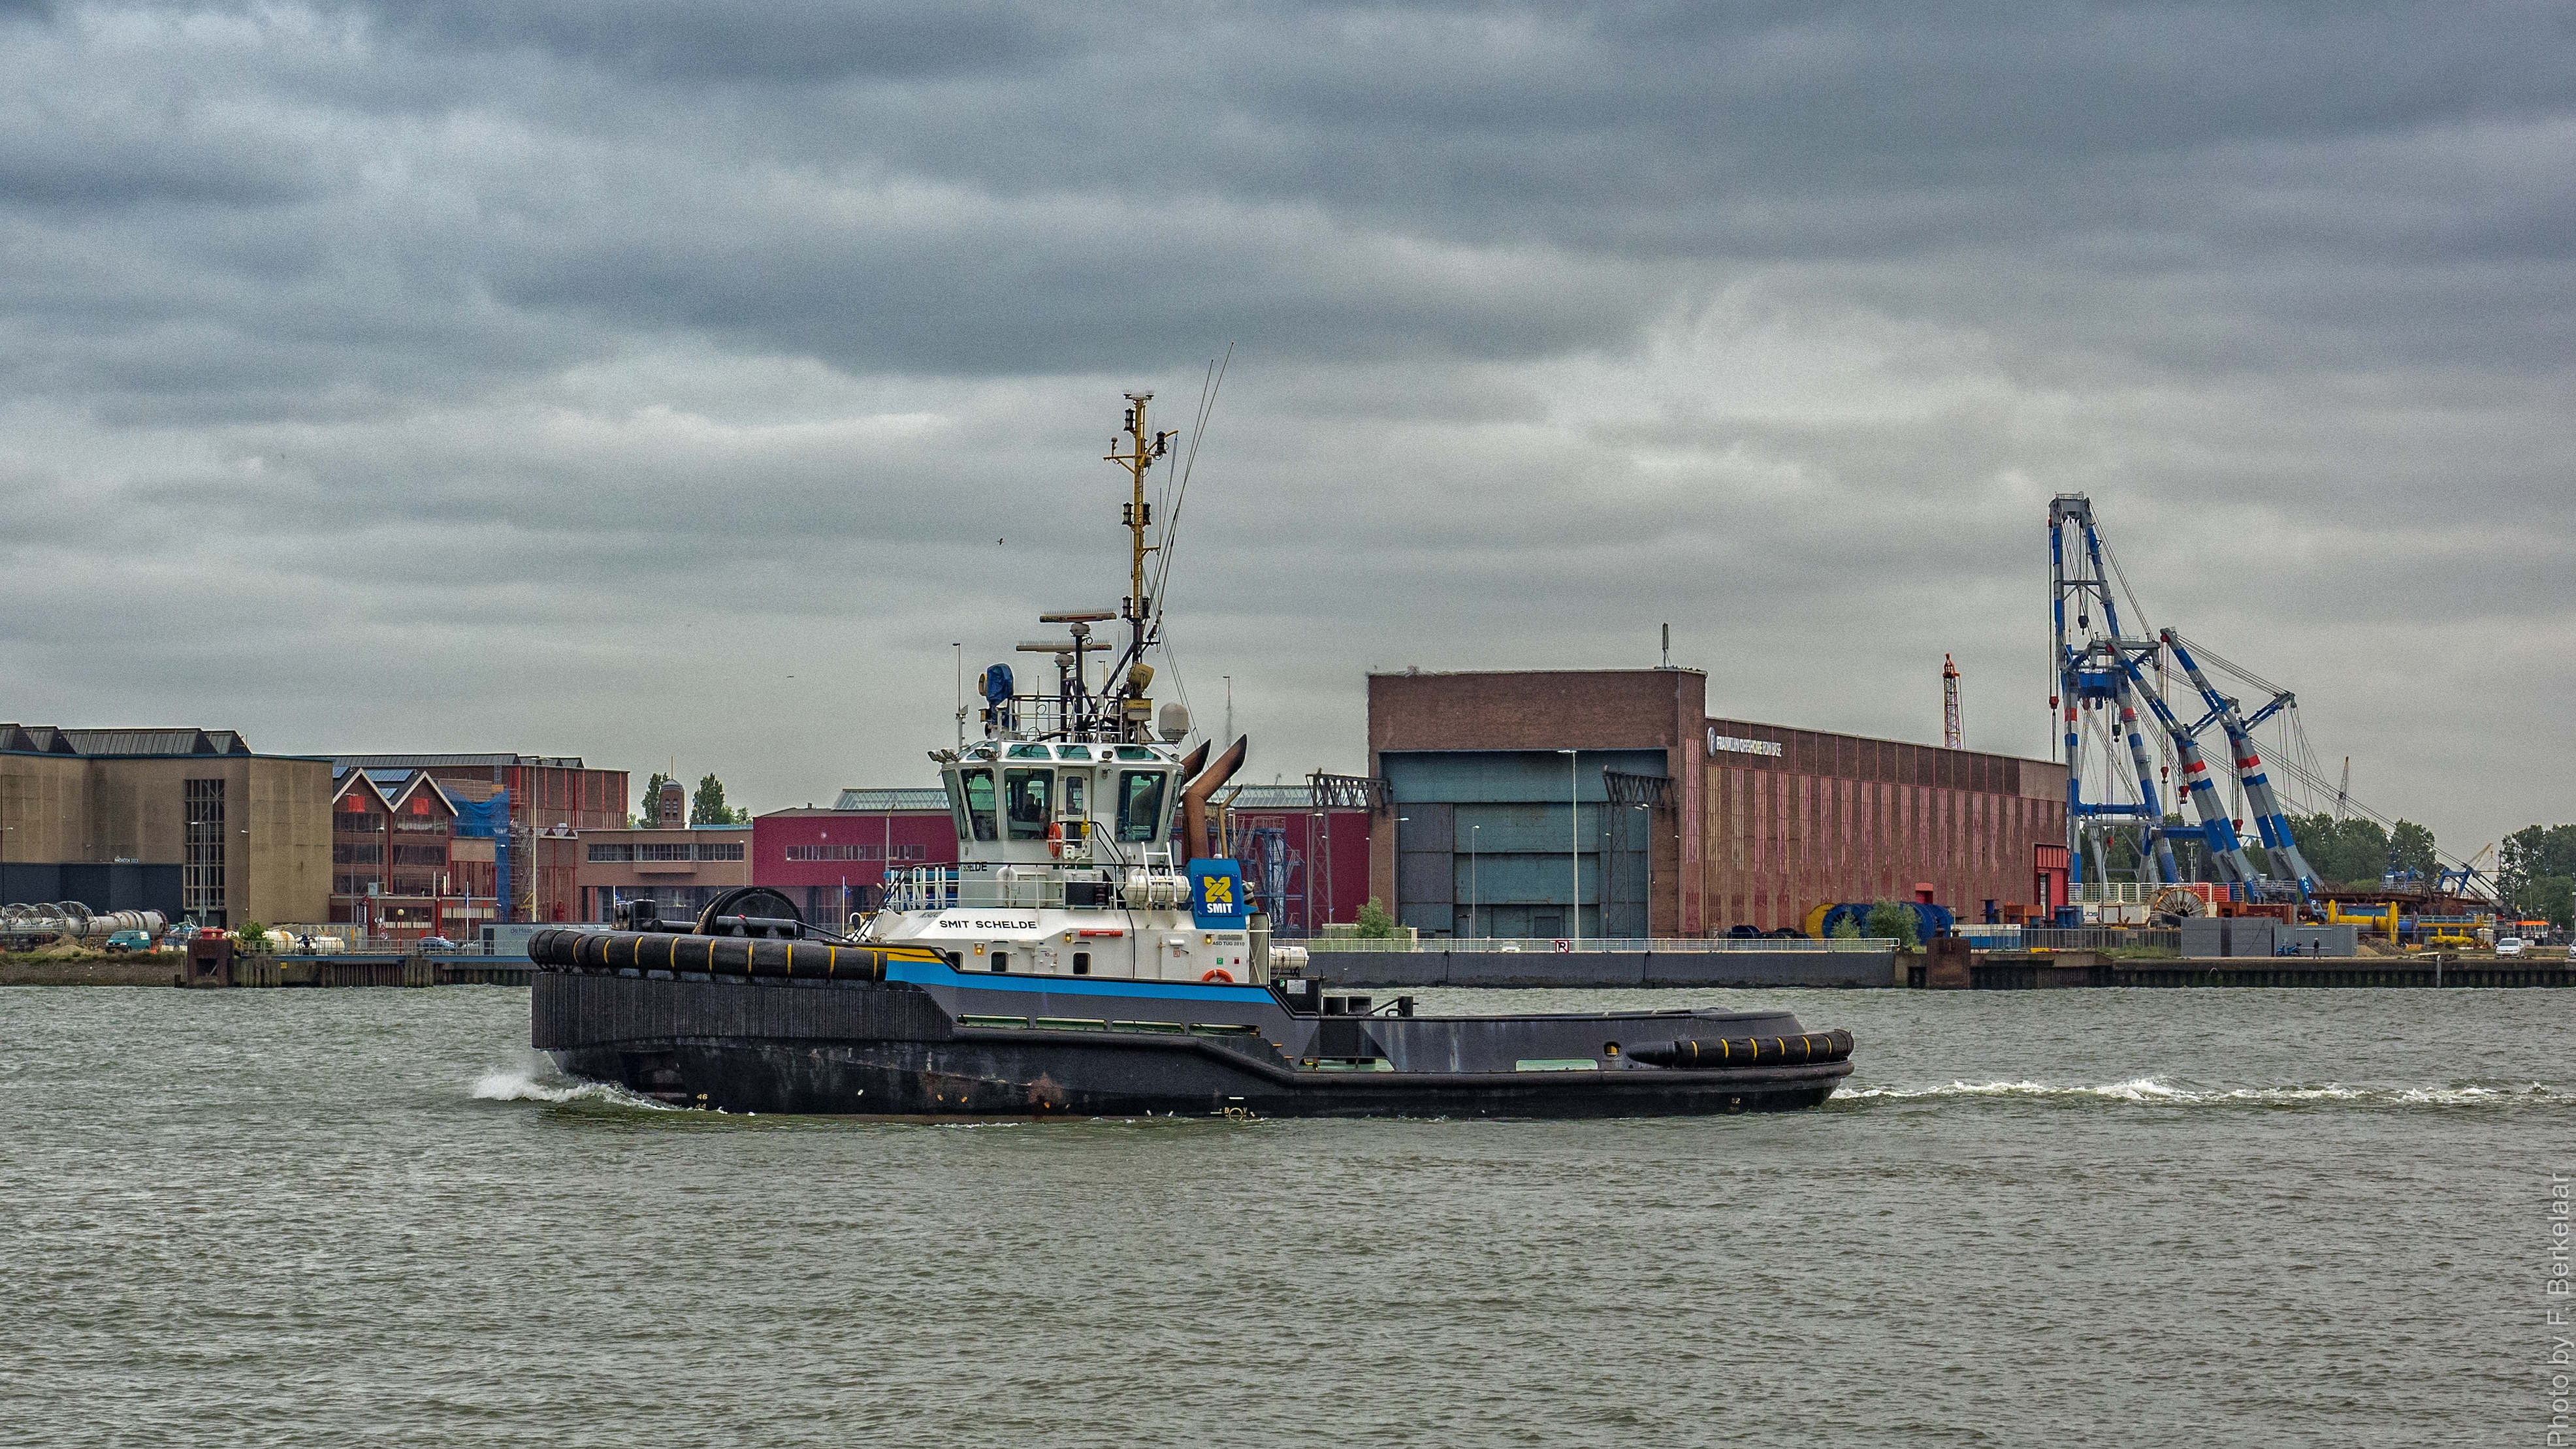
sea, boat, ship, vehicle, harbor, harbour, port, cargo ship, waterway, ferry, nederland, rotterdam, zuidholland, infrastructure, ships, channel, vessels, tugboat, watercraft, tug, nieuwemaas, schiffe, schepen, schip, sleepboot, nl, portofrotterdam, navires, vaartuig, harbourtowage, container ship, fishing vessel, smitschelde, smit, towage, freight transport